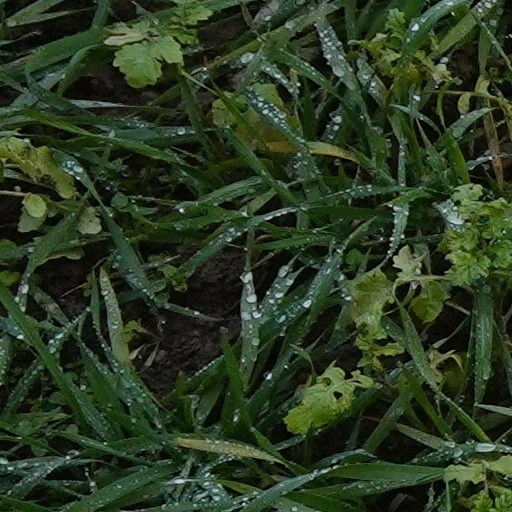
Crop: wheat